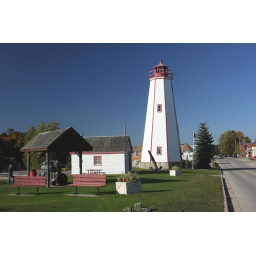
Built in 1840, is the oldest wooden lighthouse in Canada.